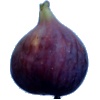
Label: fig